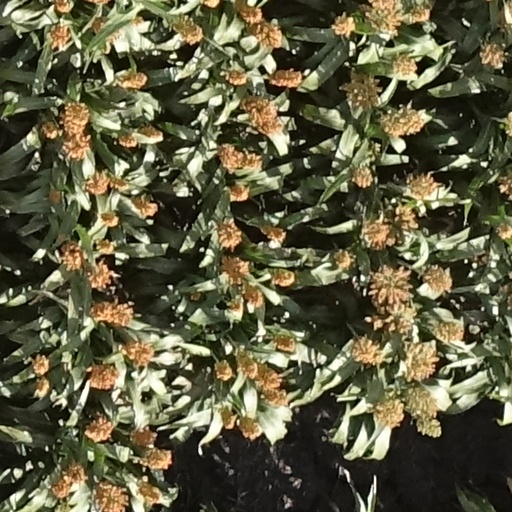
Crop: sorghum